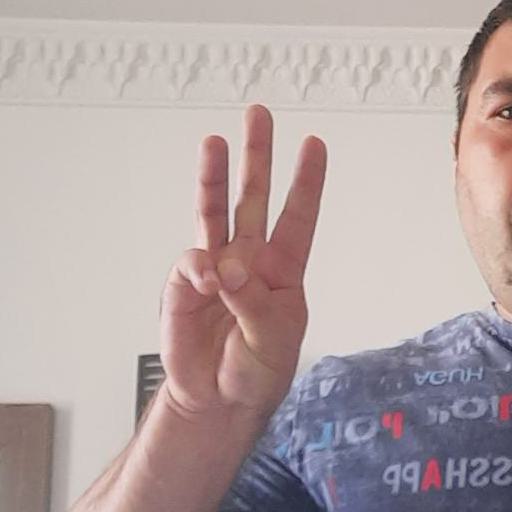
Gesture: three